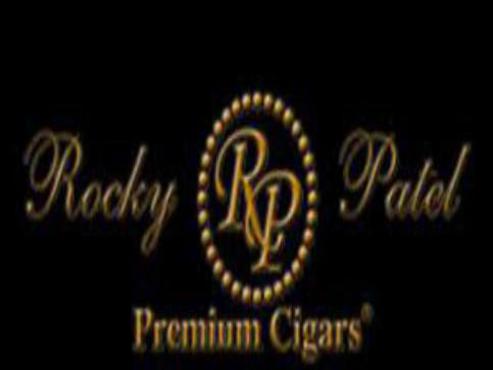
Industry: Necessities